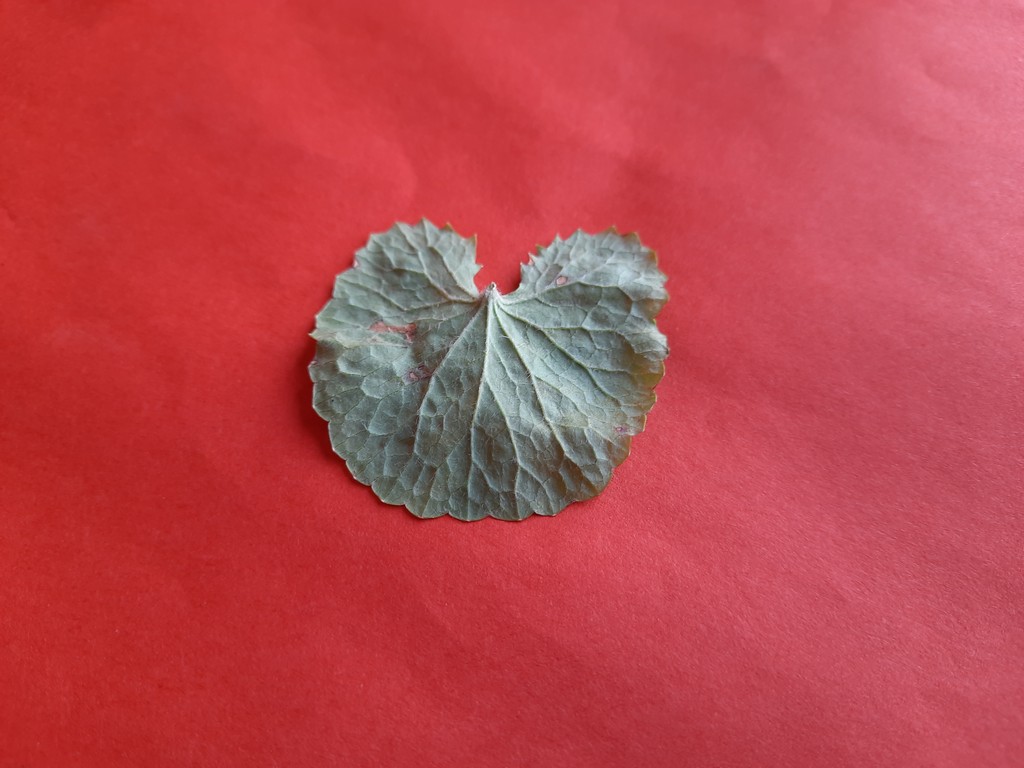
Label: Dried